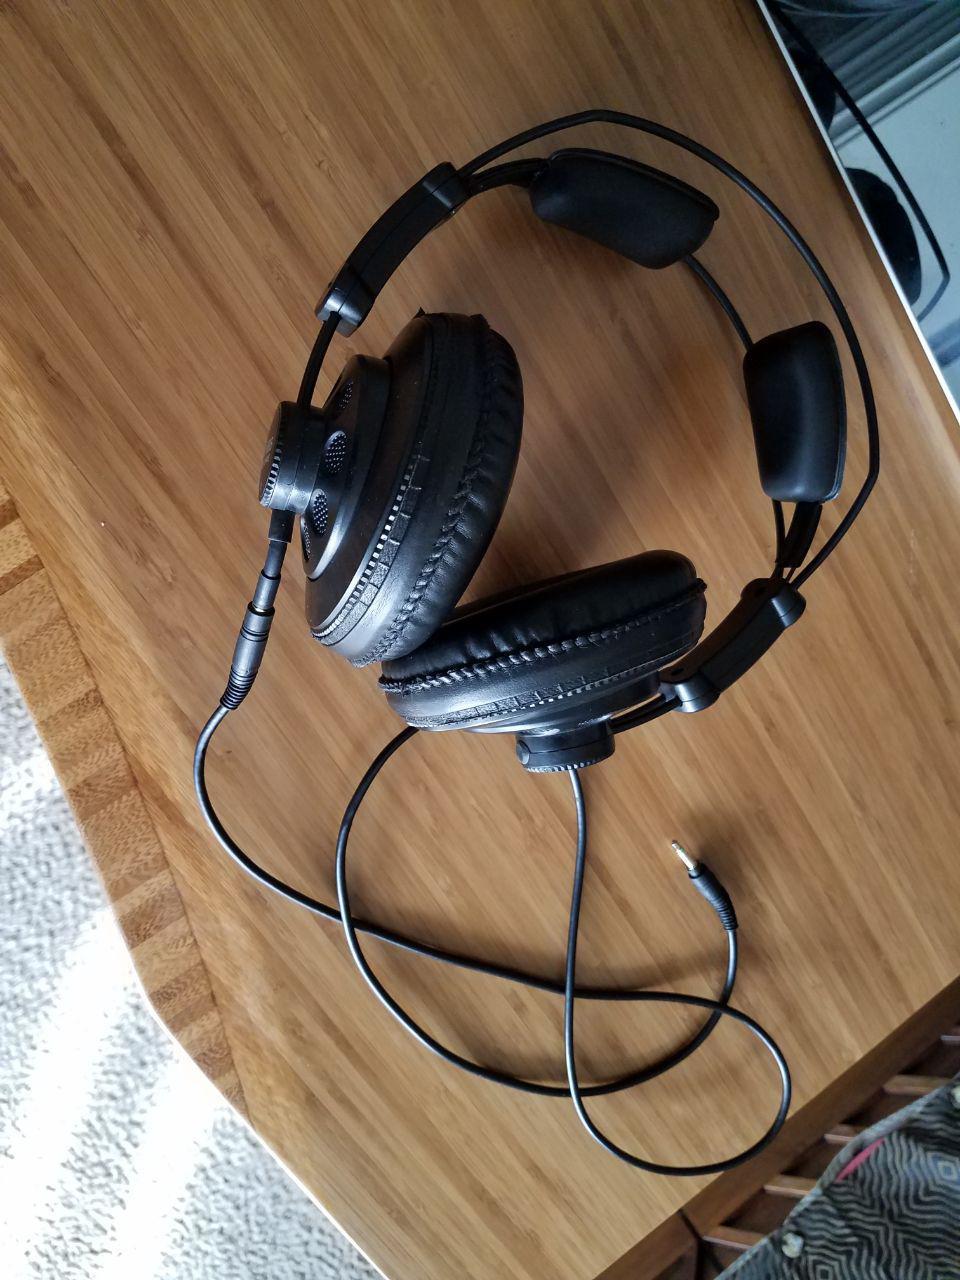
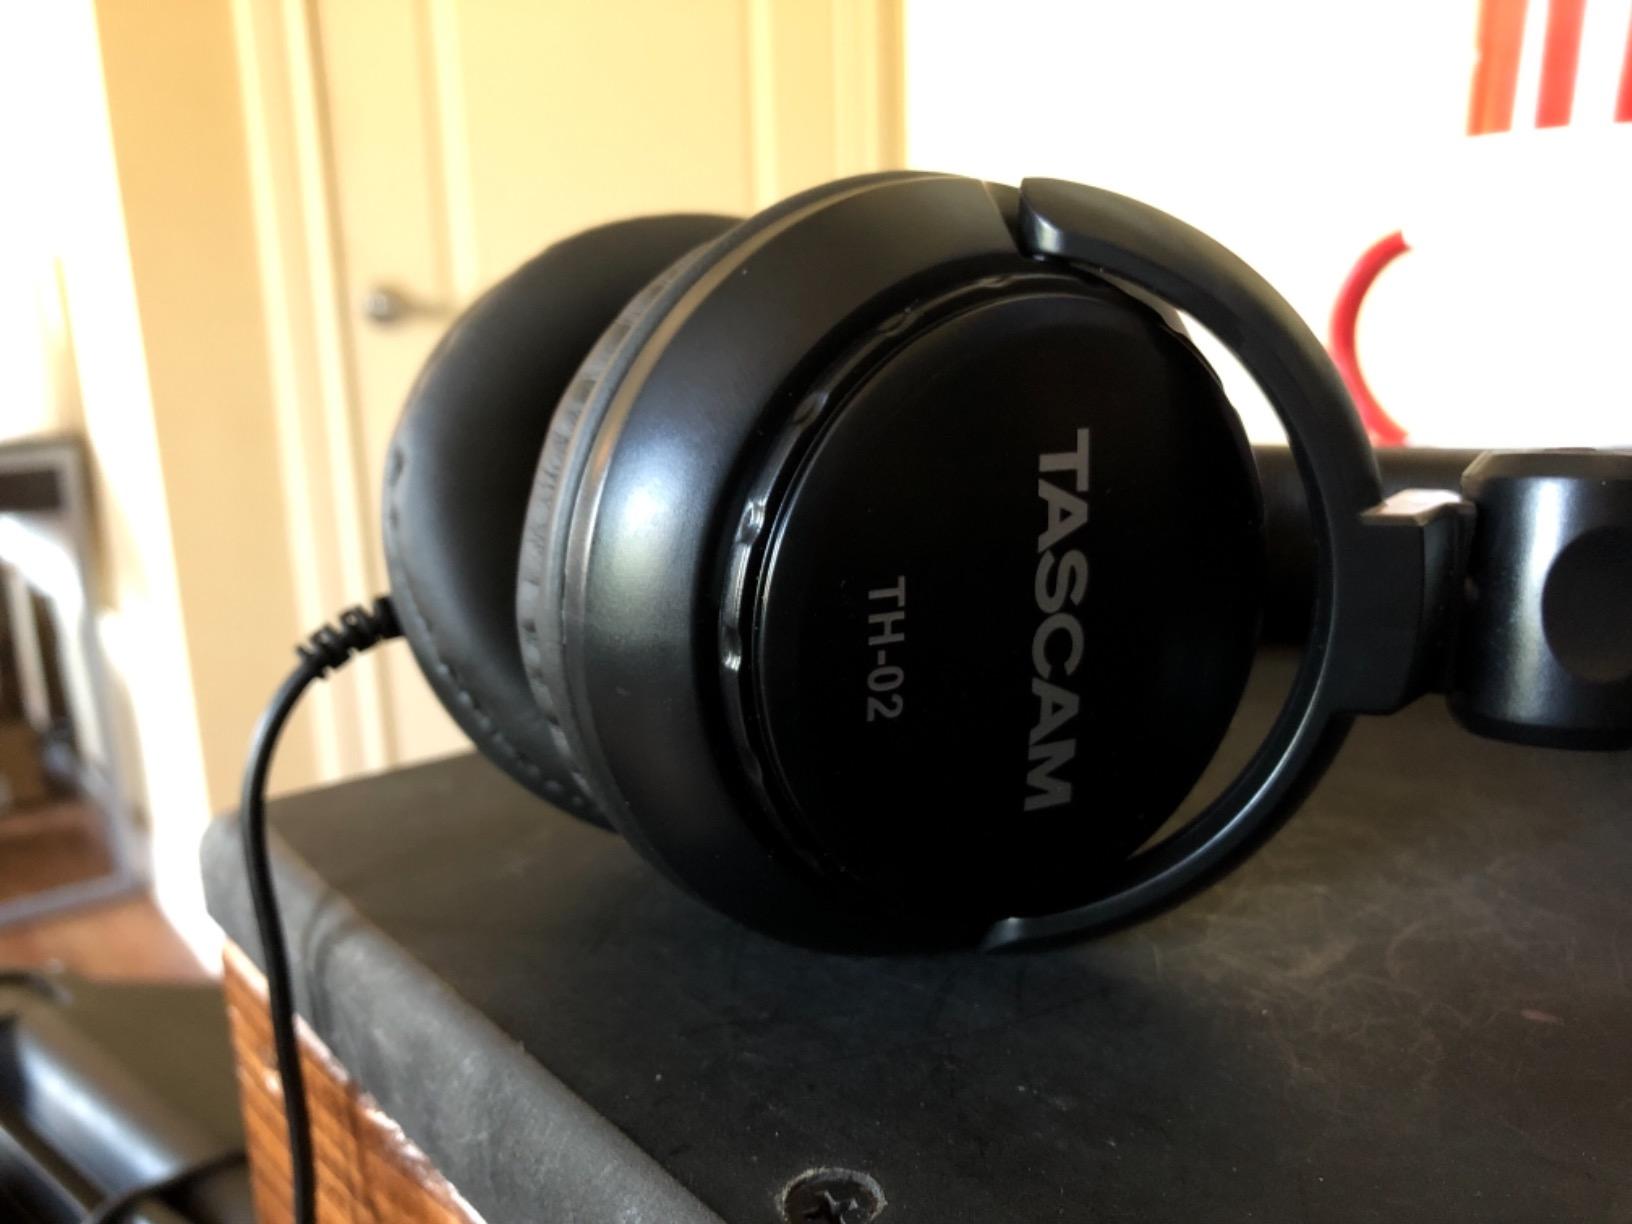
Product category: headphones
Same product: no